Haifa–Bat Galim railway station

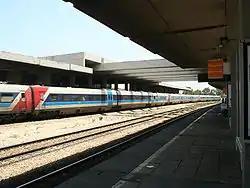
Inside view from the west

Haifa Bat Galim is a station on both the main north–south coastal line of Israel Railways (Nahariya–Haifa–Tel-Aviv–Ben-Gurion Airport Inter-City Service) and the suburban line serving Haifa's northern suburbs – the Krayot (Haifa–Kiryat Motzkin Suburban Service). The station is situated between Haifa Center Railway Station to the north and Hof HaCarmel railway station to the south.